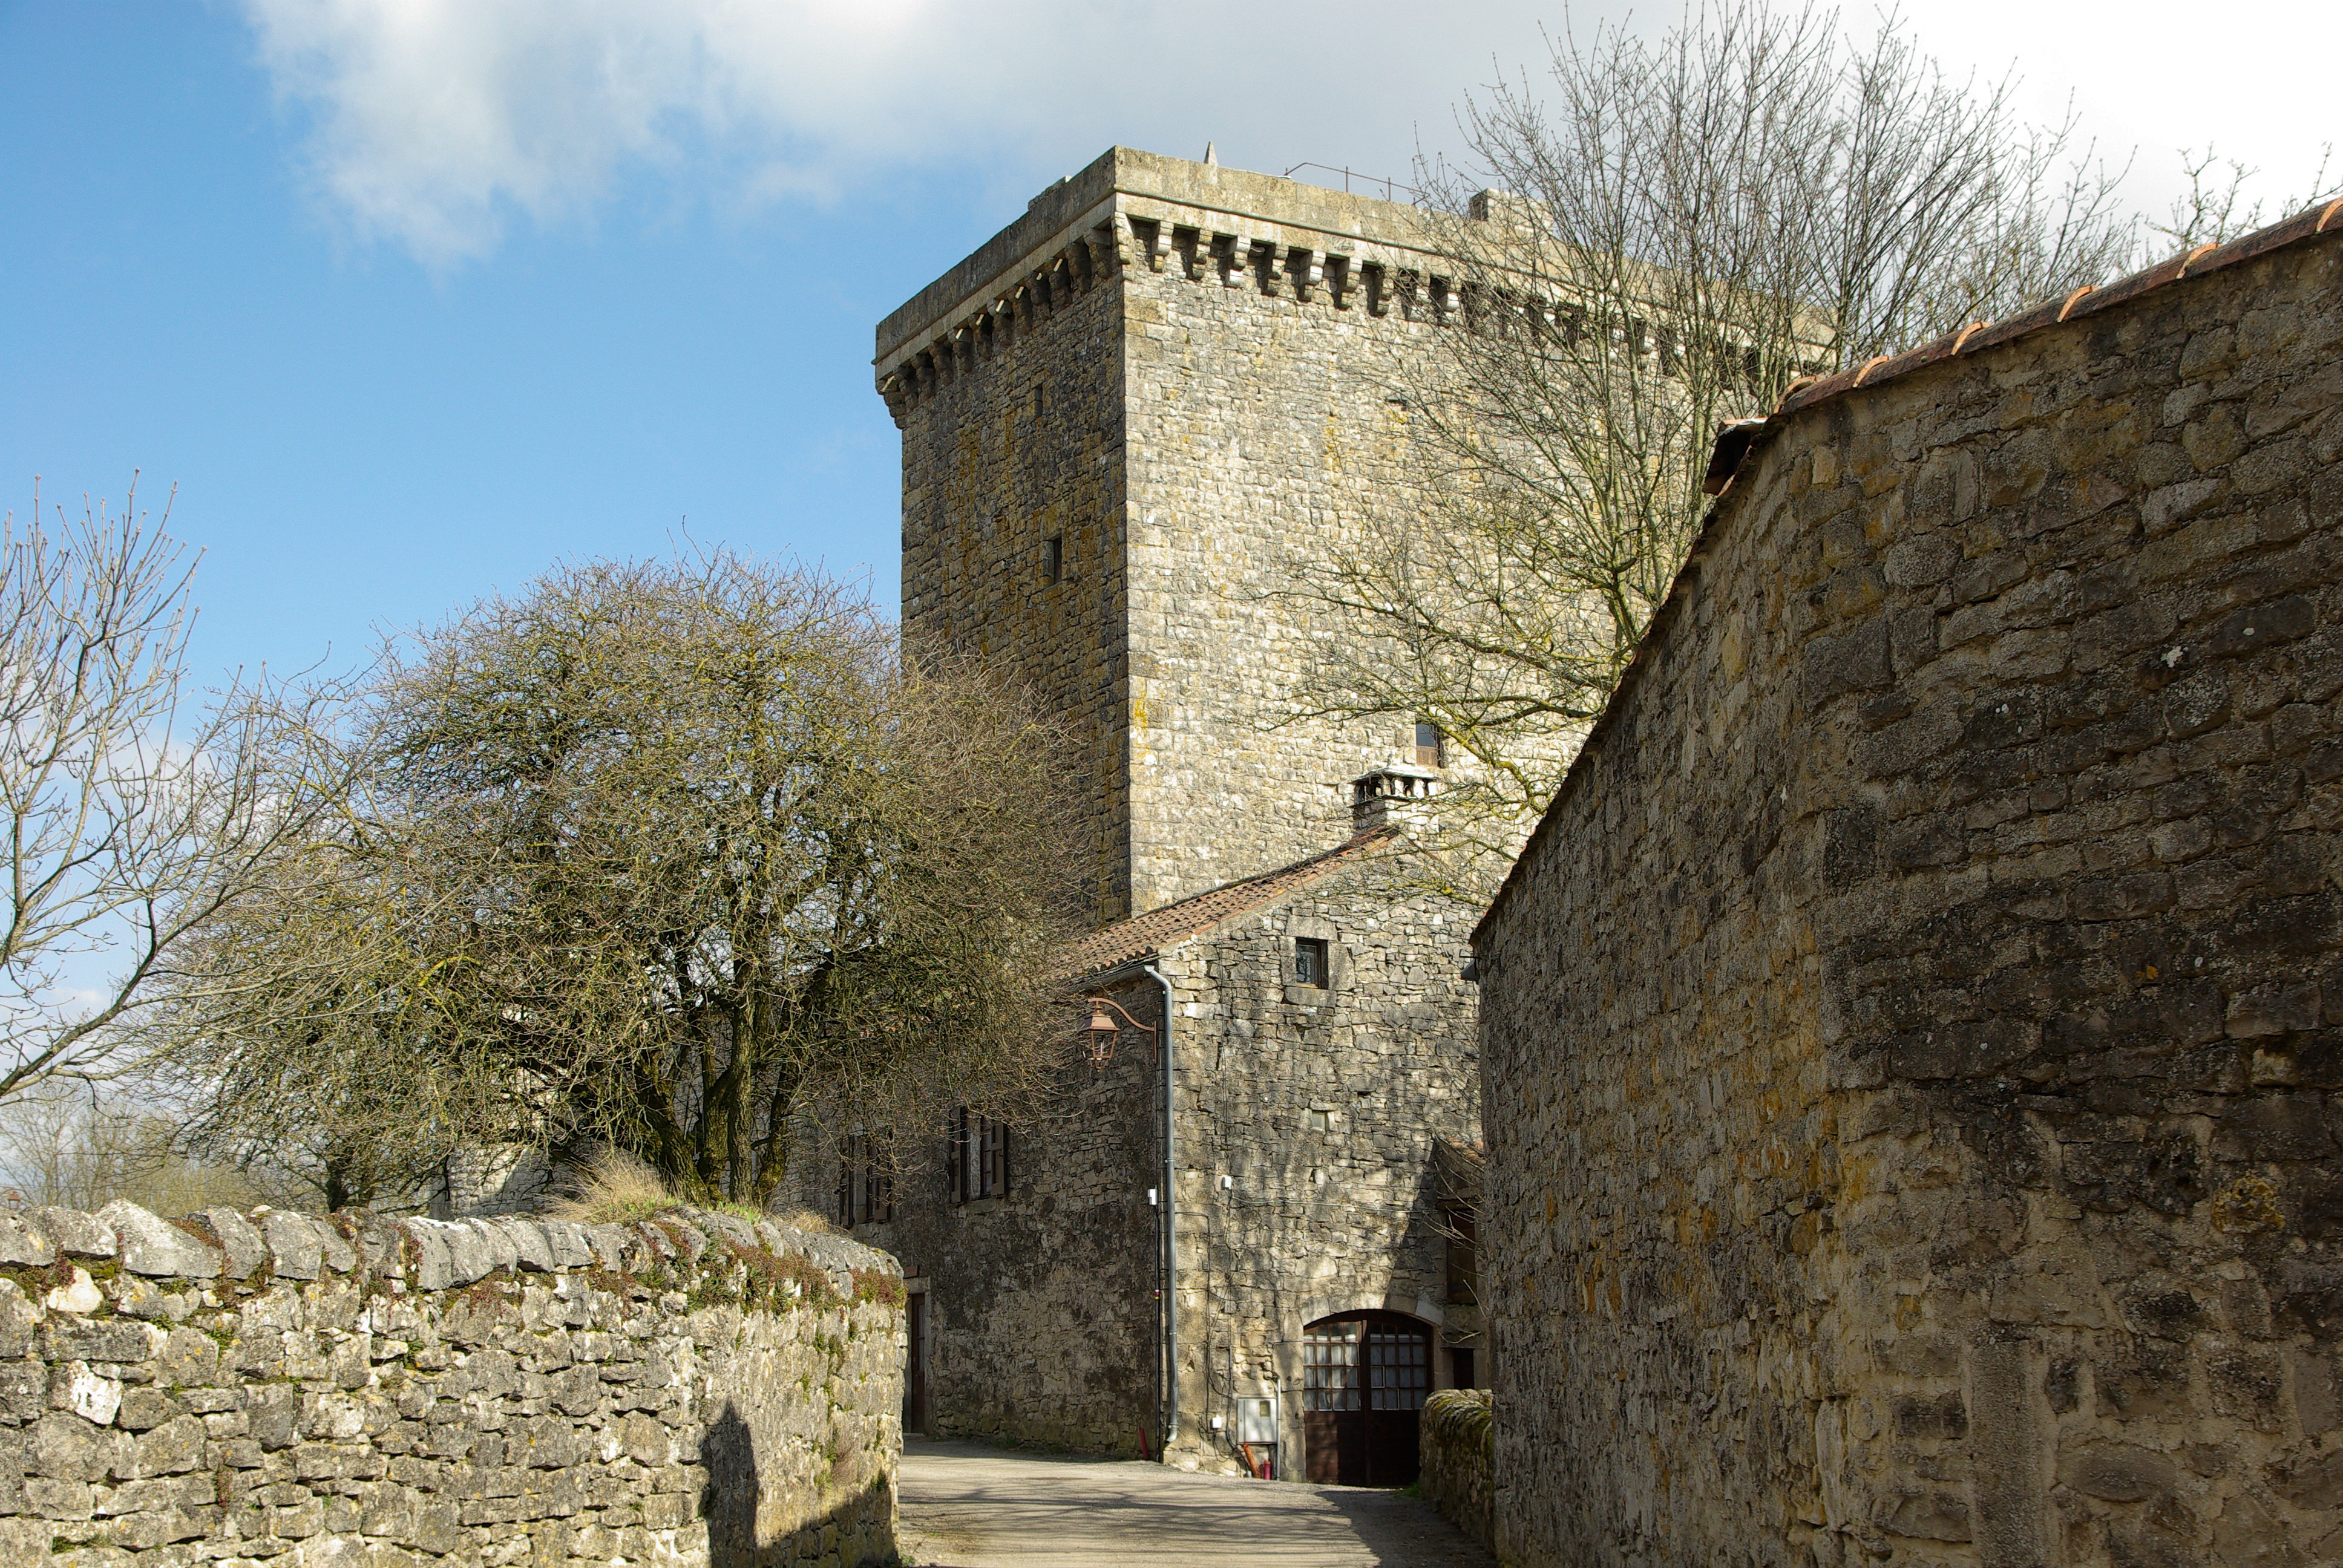
building, chateau, wall, village, france, tower, castle, church, chapel, fortification, waterway, place of worship, narrow street, ruins, monastery, history, middle ages, moat, medieval village, ancient history, viala of no jaux